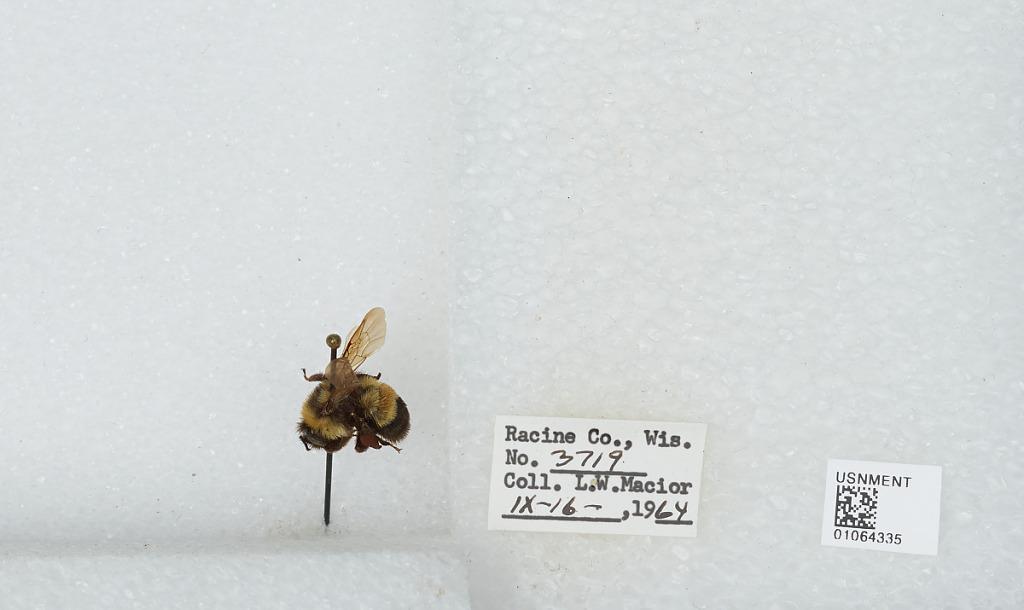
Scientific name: Bombus (Bombus) affinis Cresson
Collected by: L. Macior
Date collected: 1964-9-16
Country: United States
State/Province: Wisconsin
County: Racine
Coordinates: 42.78, -87.76